Sky position (RA, Dec in degrees): 153.452, -0.1052
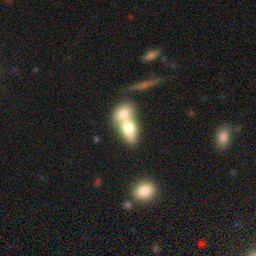
Galaxy morphology: Merging Galaxies